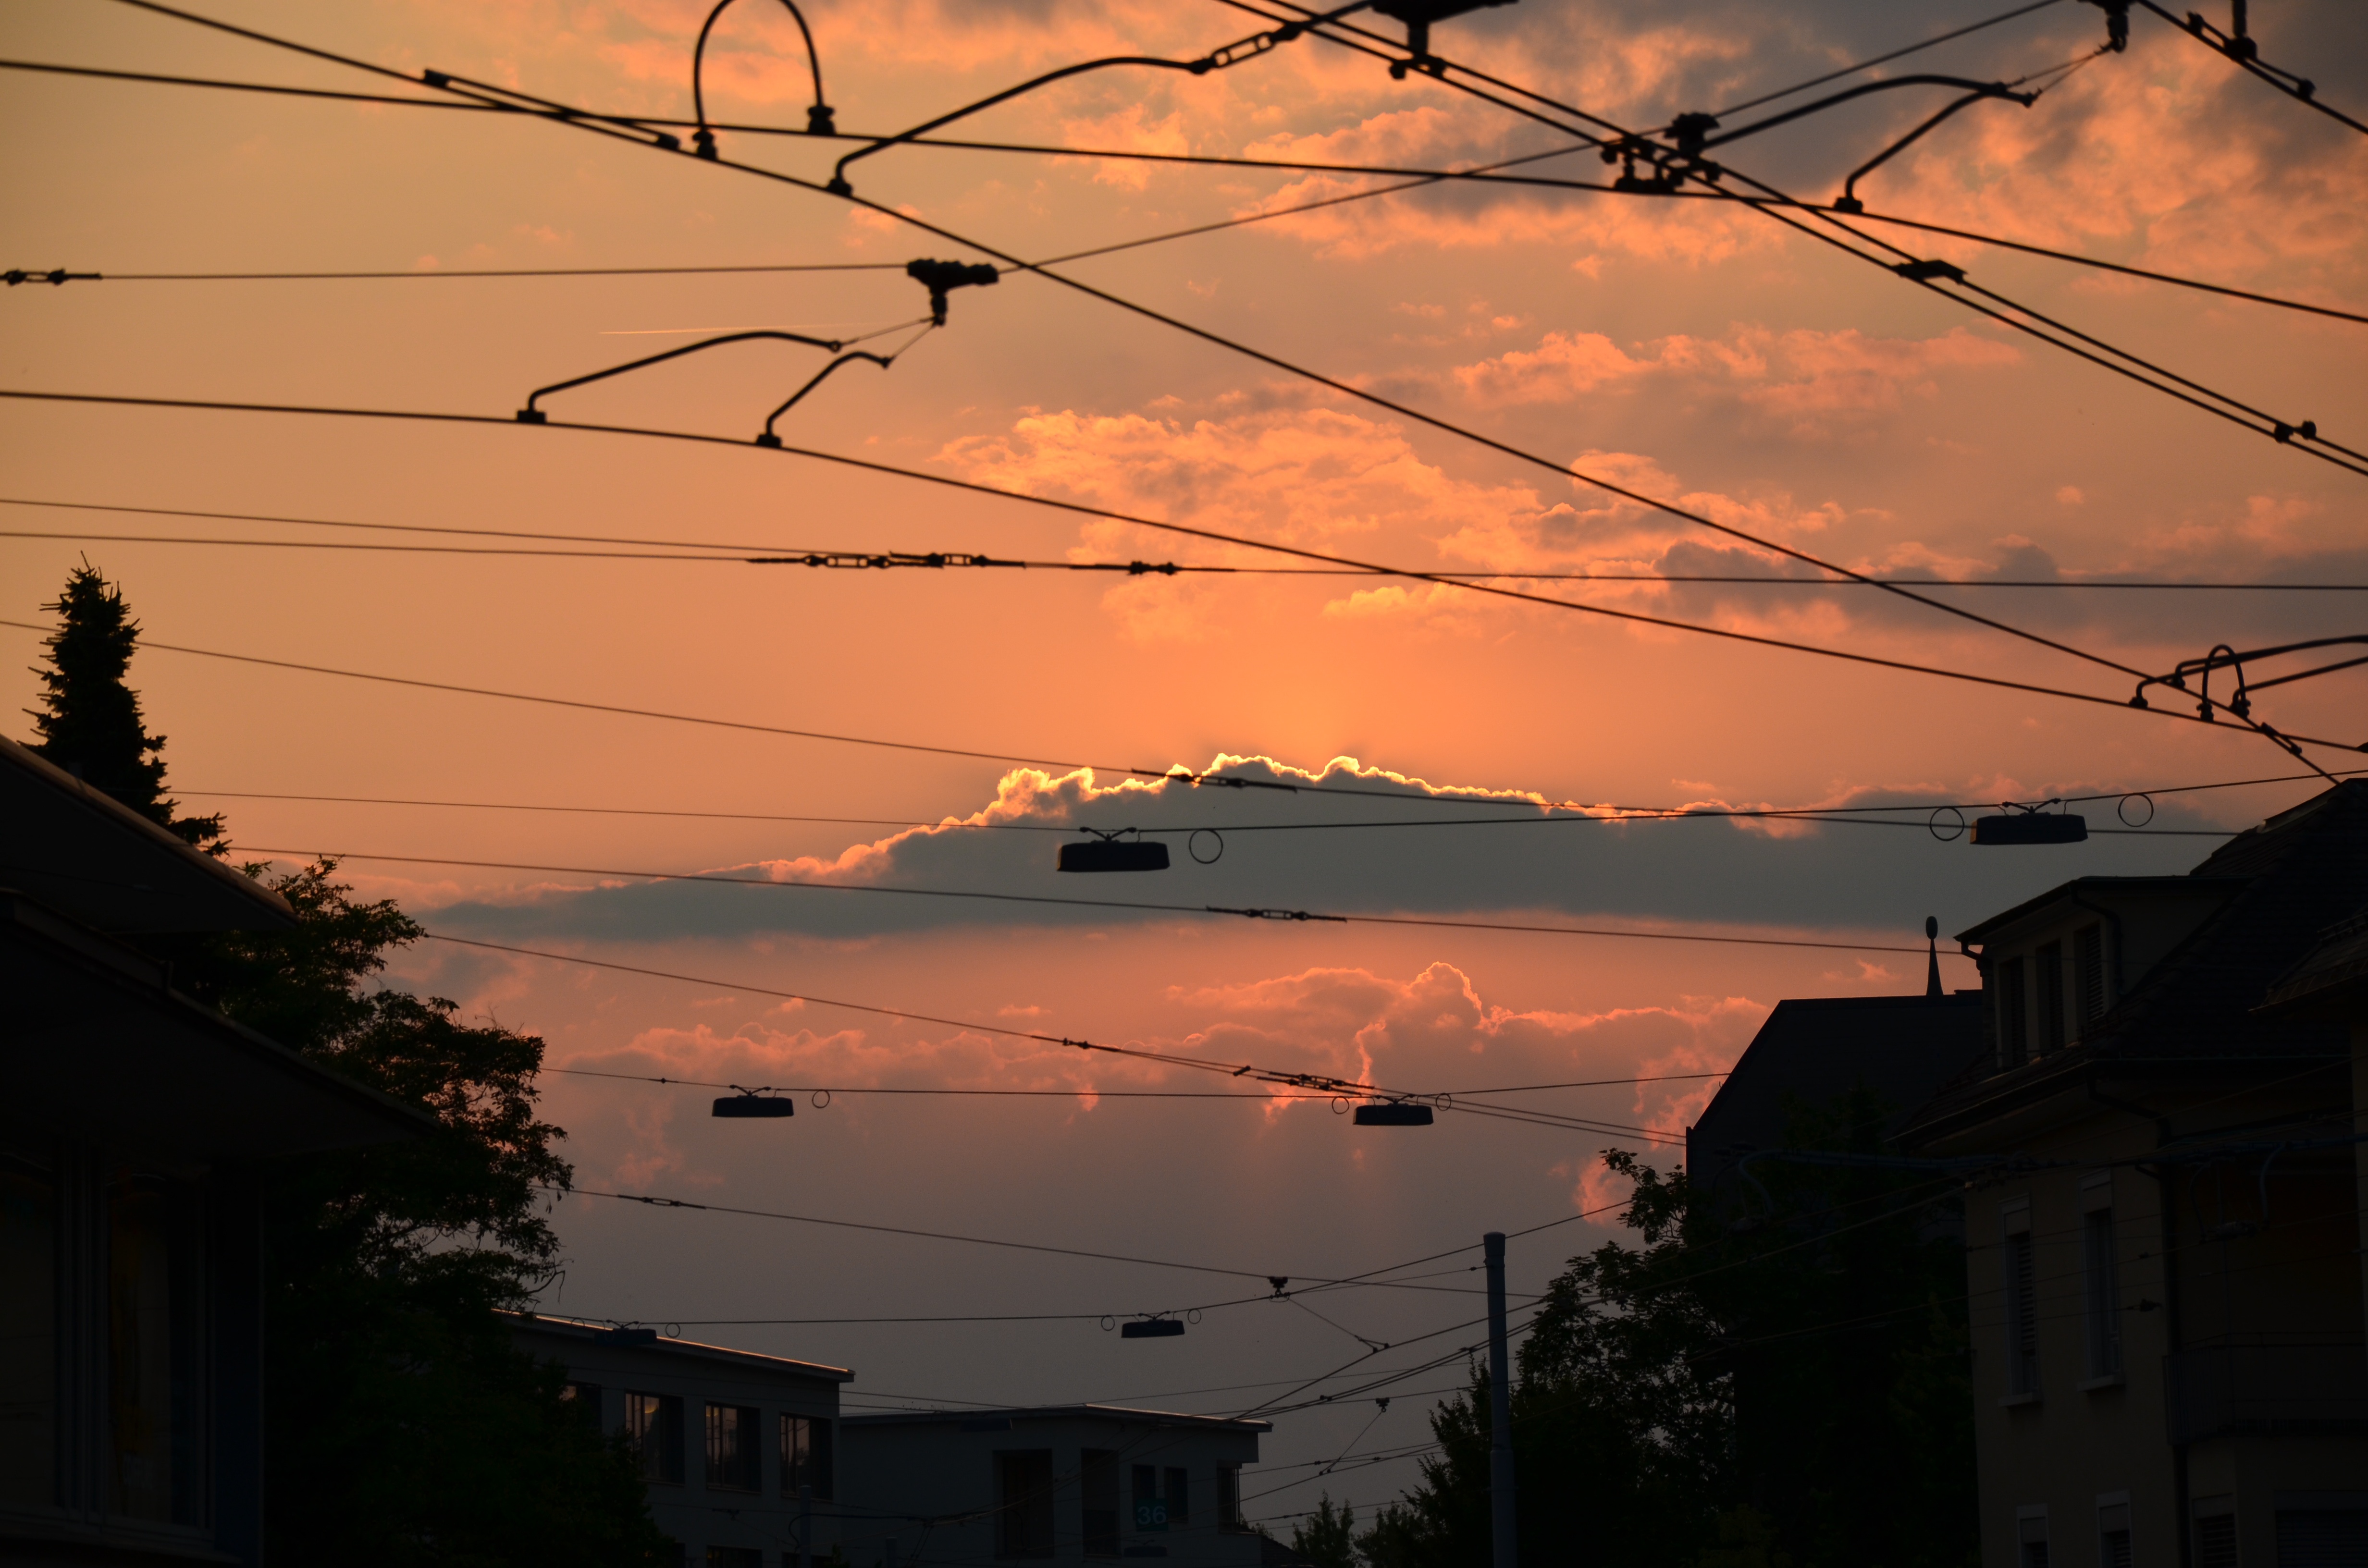
branch, cloud, sky, sunrise, sunset, morning, dawn, dusk, evening, afterglow